Robin Ventura

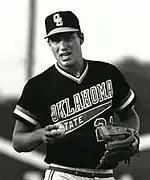
Ventura with Oklahoma State in 1987

Ventura helped OSU reach the finals of the 1987 College World Series, although they lost the championship game to a Stanford University team that included future teammate Jack McDowell. Ventura collected four hits – including a pair of doubles – in the final game and batted .364 for the series. That summer, he played for the Hyannis Mets in the Cape Cod Baseball League (CCBL), hitting .370 and led the league in runs batted in with 37. On January 19, 2002, Ventura was inducted into the CCBL Hall of Fame as a member of the class of 2001. In January 2020, Ventura returned to Oklahoma State to complete his degree and serves as a student assistant coach for the baseball team.